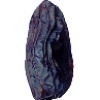
Label: Dates 1